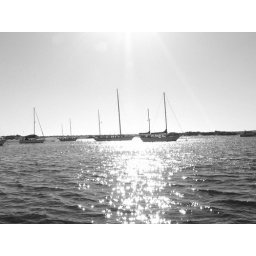
Morro Bay sail boats in the sun